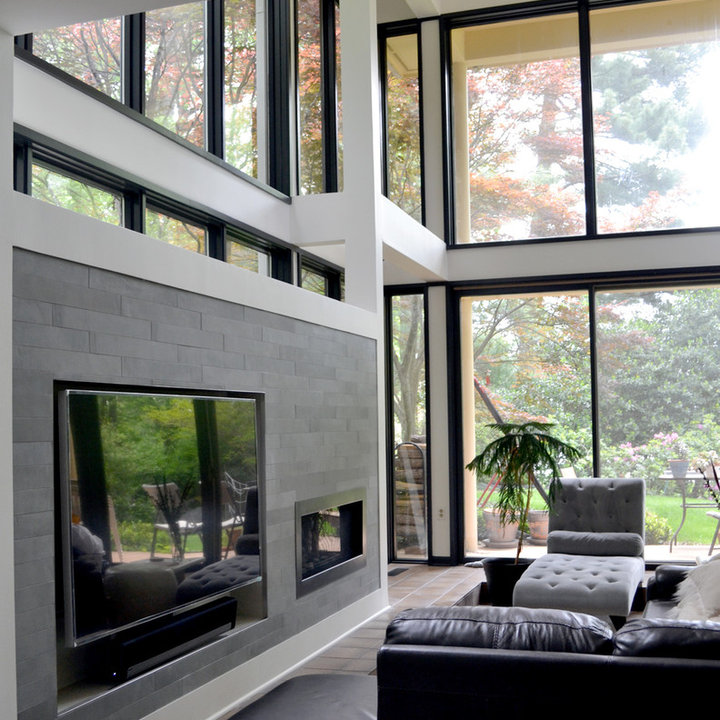
Style: Modern